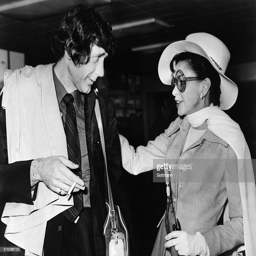
actor , wearing a smart traveling outfit , is shown with her recent groom , enroute .